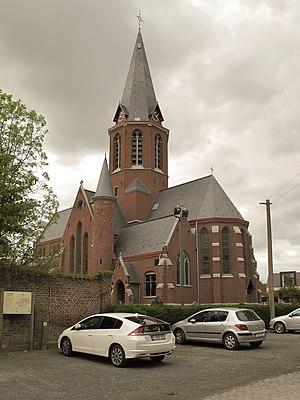
Bachte-Maria-Leerne est une section de la ville belge de Deinze située en Région flamande dans la province de Flandre-Orientale. Section de la commune de Deinze depuis 1977, elle regroupe les paroisses de Sint-Maria-Leerne et Bachte, réunies en 1823.
Bachte-Maria-Leerne est une section de la ville belge de Deinze située en Région flamande dans la province de Flandre-Orientale. Section de la commune de Deinze depuis 1977, elle regroupe les paroisses de Sint-Maria-Leerne et Bachte, réunies en 1823.